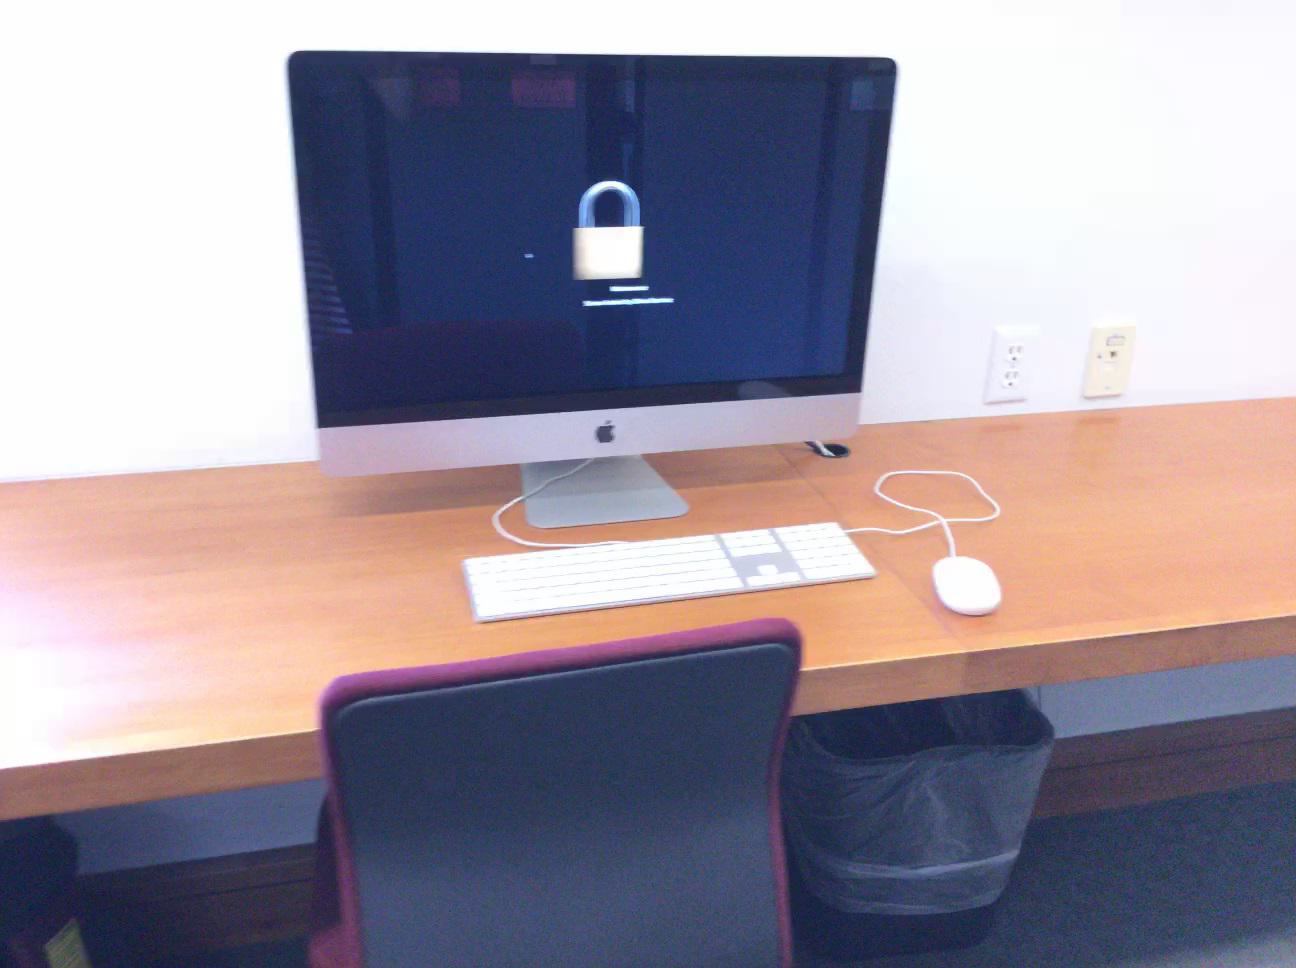
Question: Can the paper fit right of the bin from the world's perspective? Final answer should be yes or no.
Answer: No